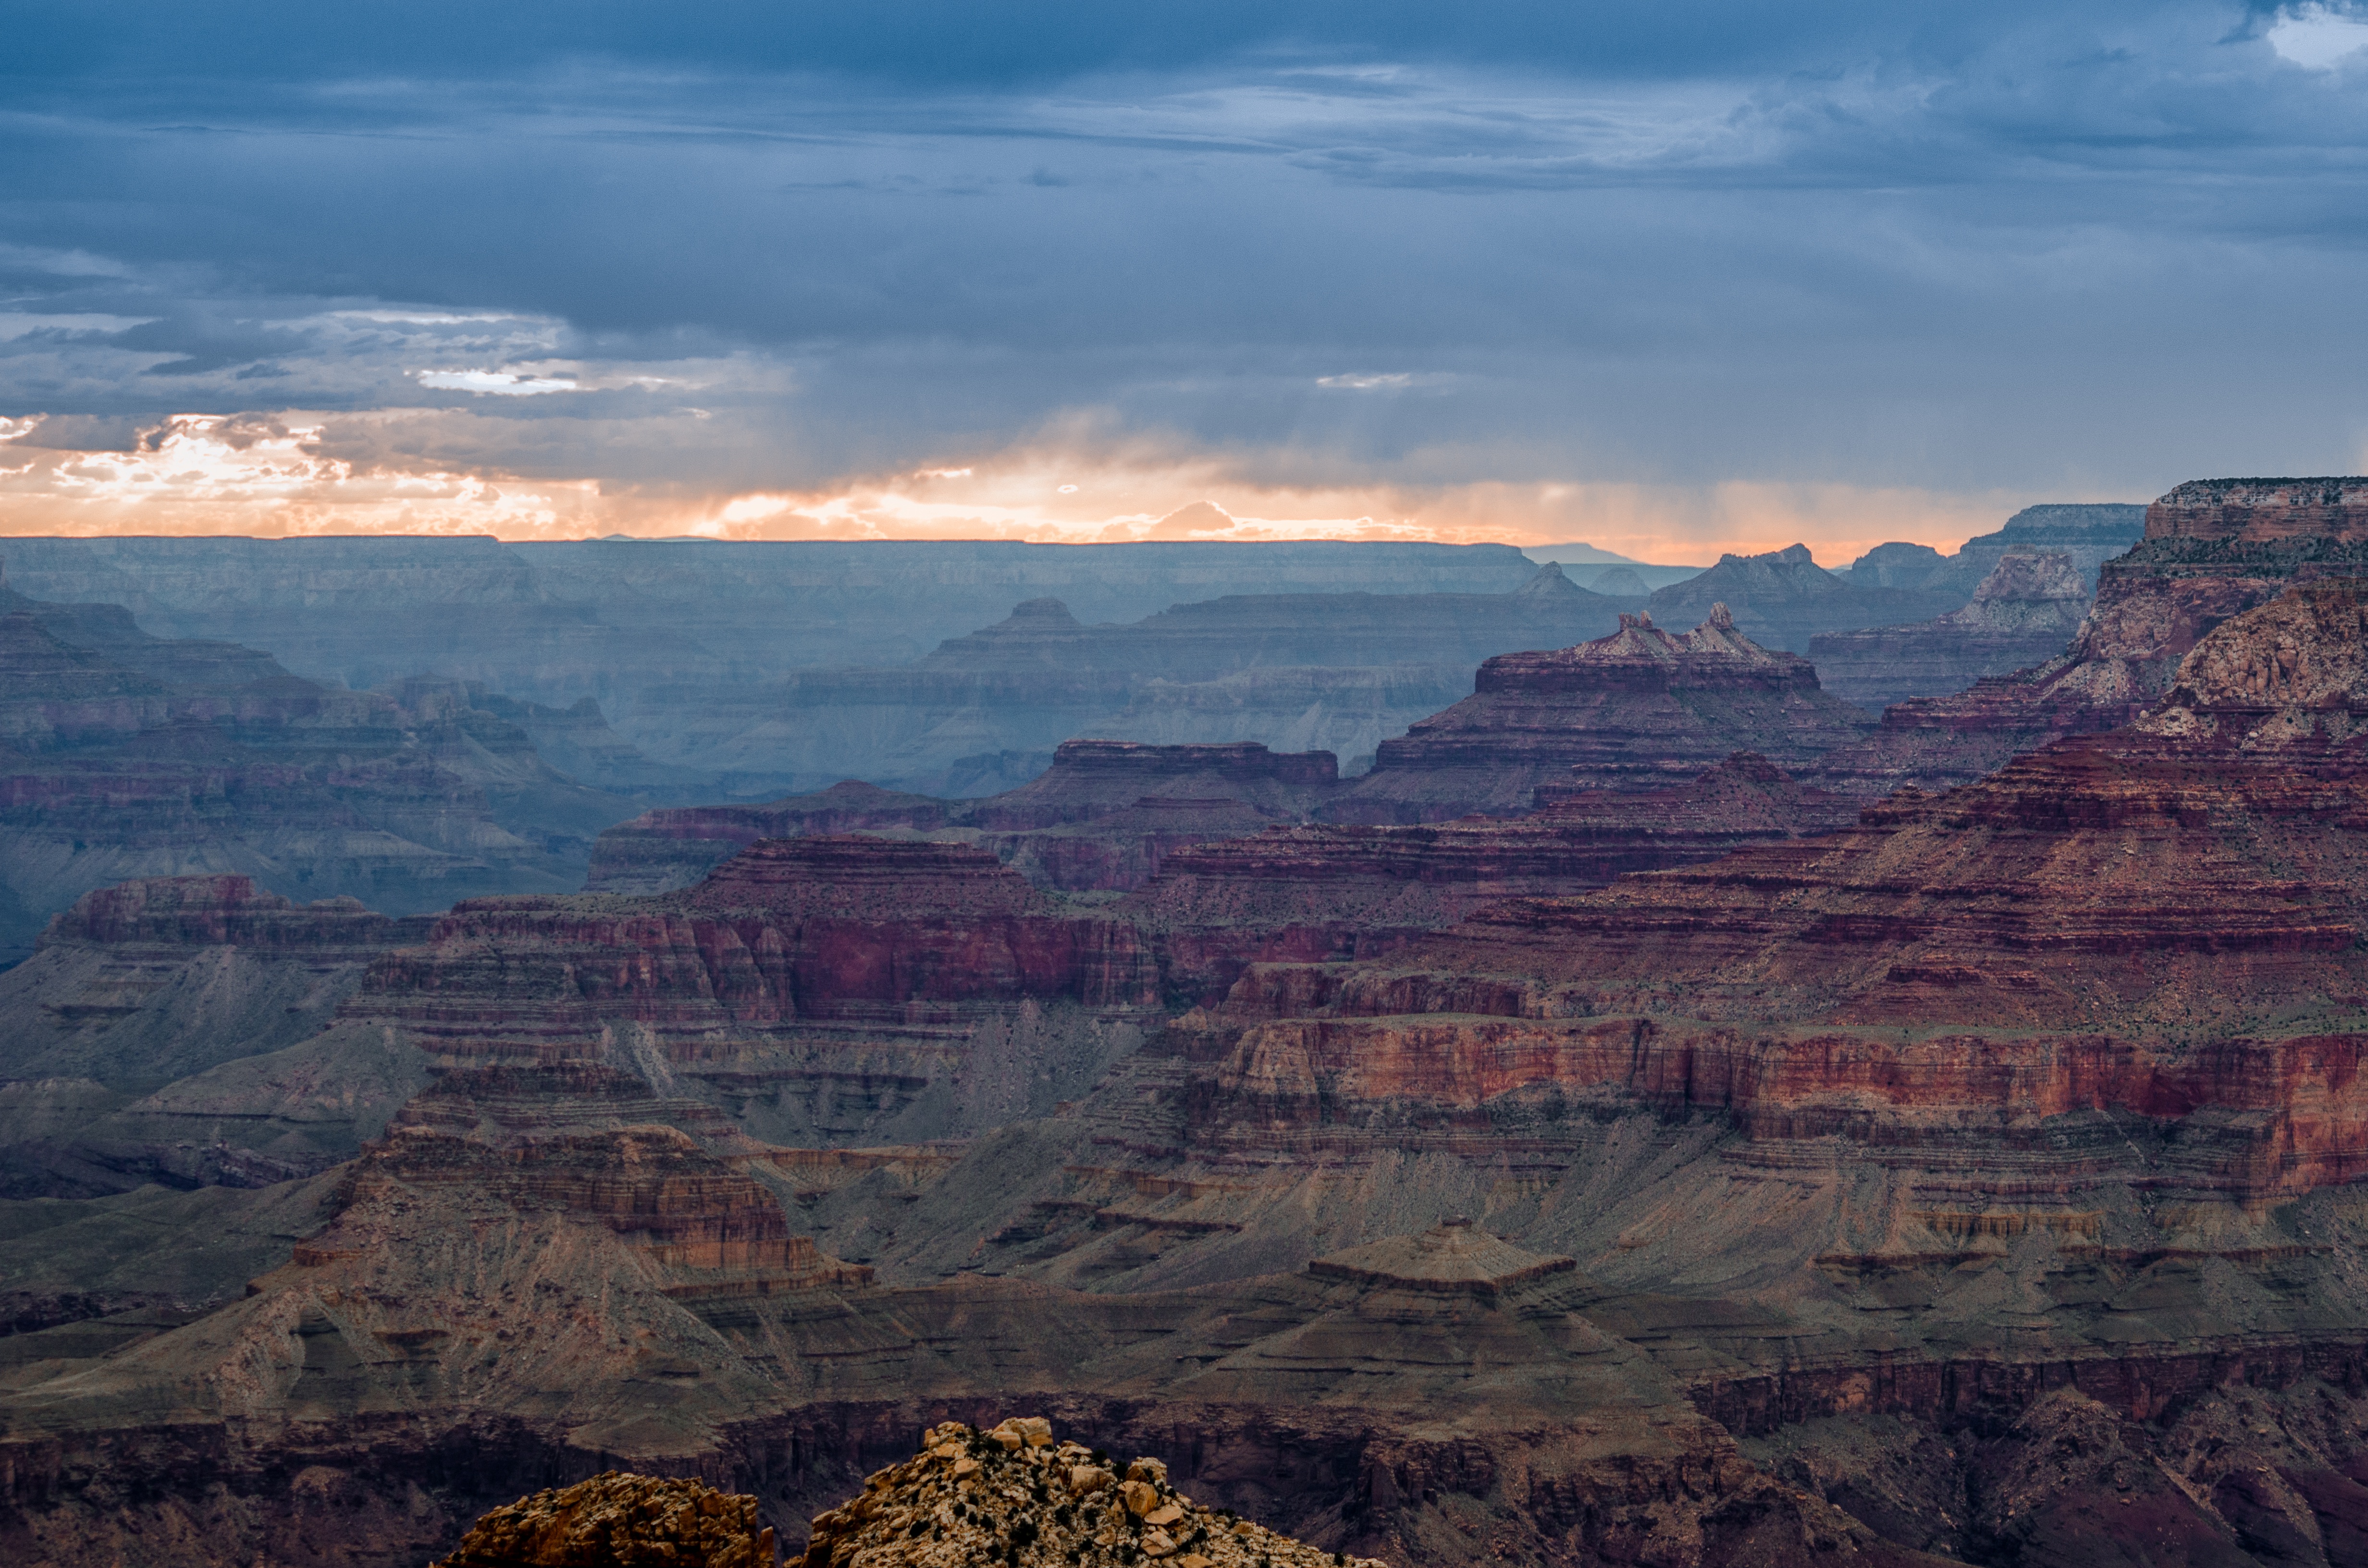
landscape, sunrise, sunset, formation, canyon, national park, geology, badlands, plateau, butte, landform, geographical feature